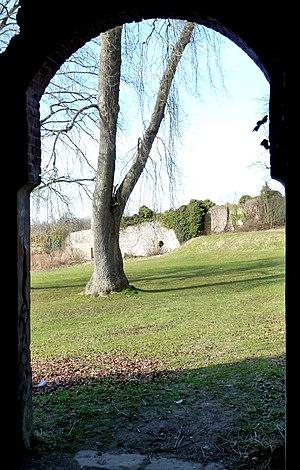
Château de Longueville-sur-Scie